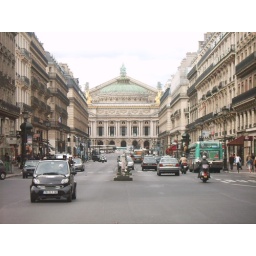
Yes, I was standing in the middle of the road when I took this.